Groove High

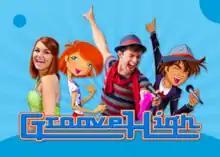

Groove High is a musical-comedy television series which aired on Disney Channel in the United Kingdom from November 2012 to March 2013. A mixture of live action and animation, the series centers around touring rock pop stars Tom played by Jonathan Bailey and Zoe played by Samantha Barks as they reminisce their time at their performing arts high school Groove High.